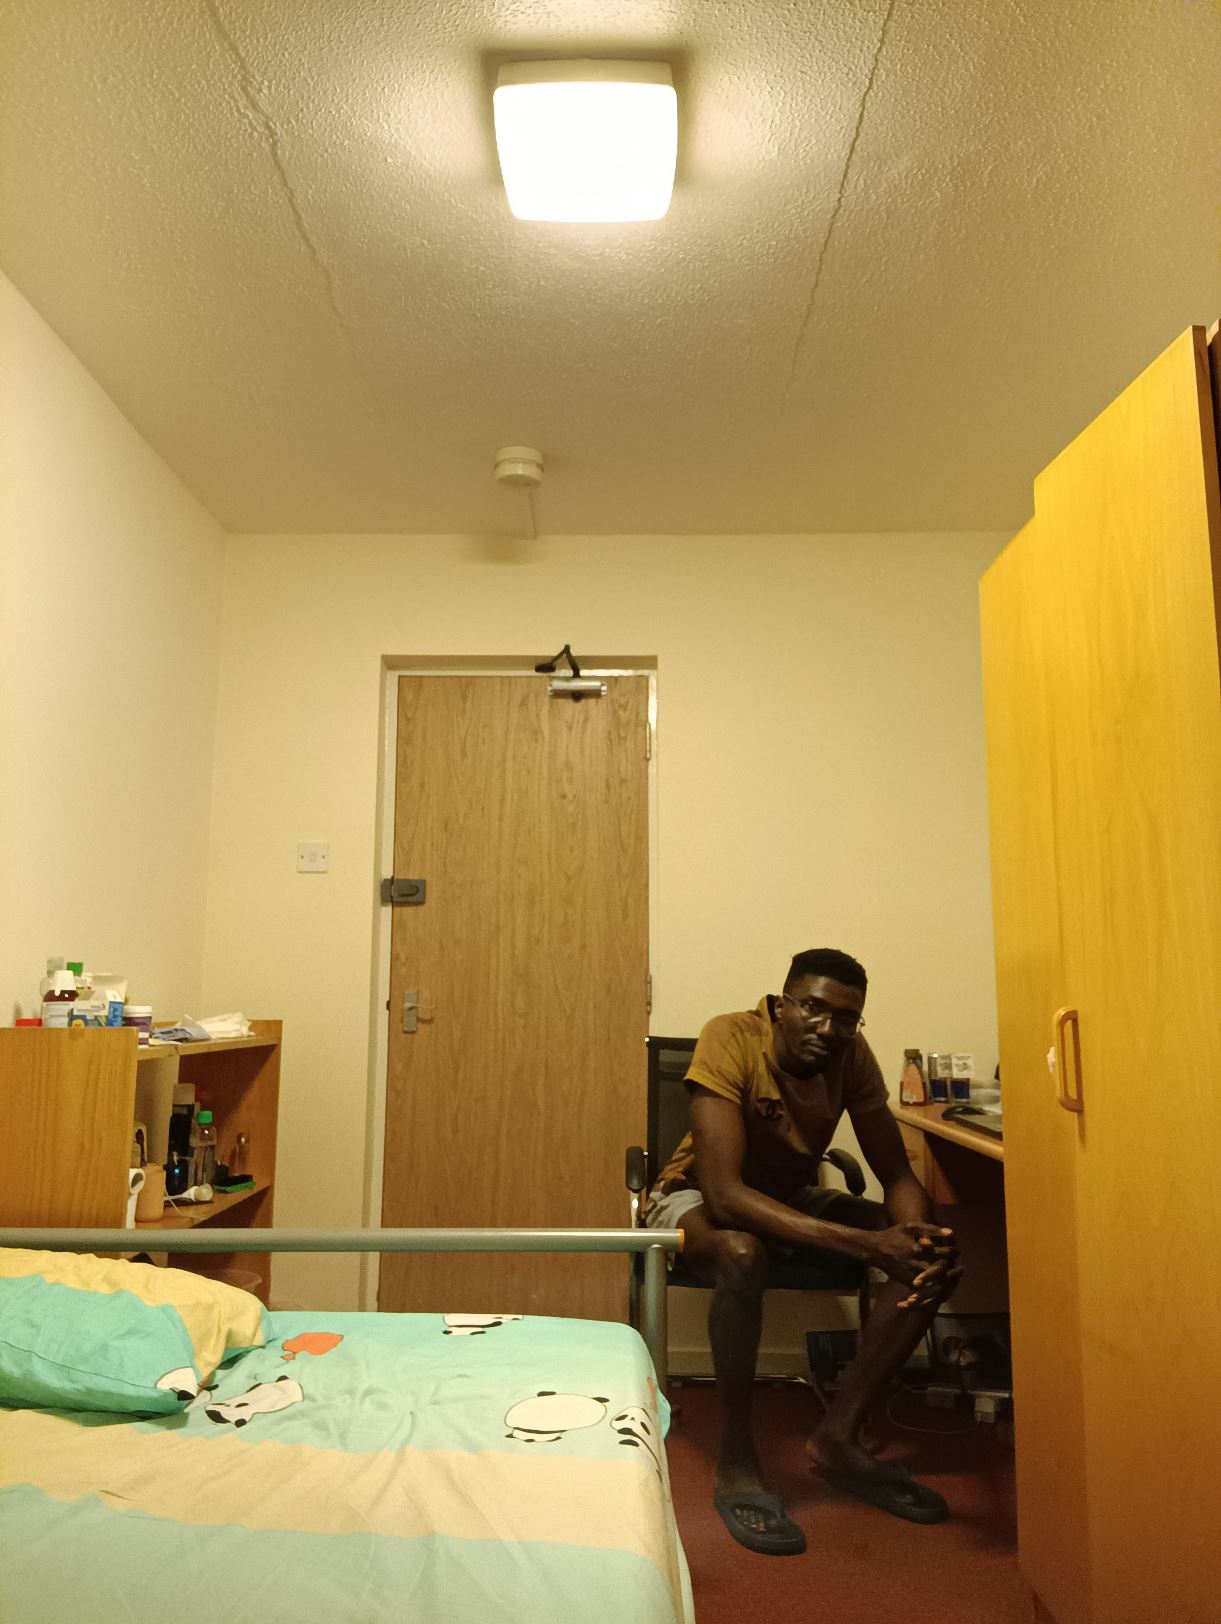
Posture: sit